Carrie Chapman Catt

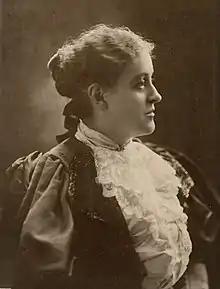
Catt circa 1901

Catt's father was initially reluctant to allow her to attend college, but he relented, contributing only a part of the costs. To pay her expenses, Catt worked as a dishwasher, in the school library, and as a teacher at rural schools during school breaks. Her freshman class consisted of 27 students, six of whom were female. Catt joined the Crescent Literary Society, a student organization aimed at advancing student learning skills and self-confidence. Although only men were allowed to speak extemporaneously in meetings, Catt demanded to be allowed to do the same thing. This started a discussion about women's participation in the group and ultimately led to women gaining the right to speak in meetings. Catt was also a member of Pi Beta Phi, started an all girls' debate club, and advocated for women's participation in military drills.